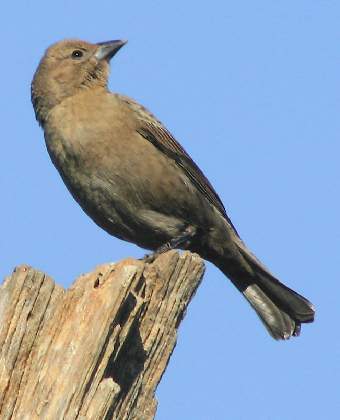
small light brown bird with a small brown beak and fuzzy head.
this bird is brown all over, head to tail
this bird is nearly all gray with a short pointy bill.
a large bird with gray body and a silver bill.
this medium brown bird has a long black bill and a flat feathered tail.
this bird is mostly a light tan color but its wings and tail have some grey.
this is a brown bird with a black wing and a large pointed bill.
this bird is uniformly brown with darker primaries and a short thick beak.
a bird with a large beak, brown head, neck and belly with long tail feathers.
this particular bird has a belly that is tan and brown
Species: Shiny Cowbird